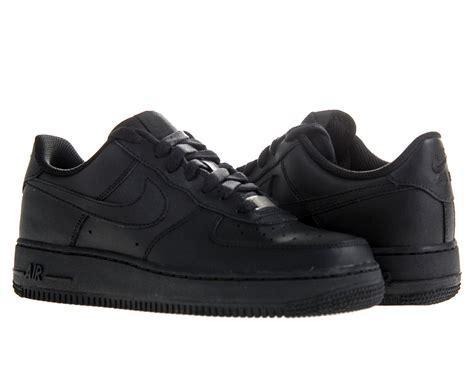
Brand: Nike
Model: Air Force 1